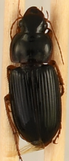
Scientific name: Harpalus pensylvanicus
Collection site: Konza Prairie Agroecosystem NEON (KONA), plot KONA_002